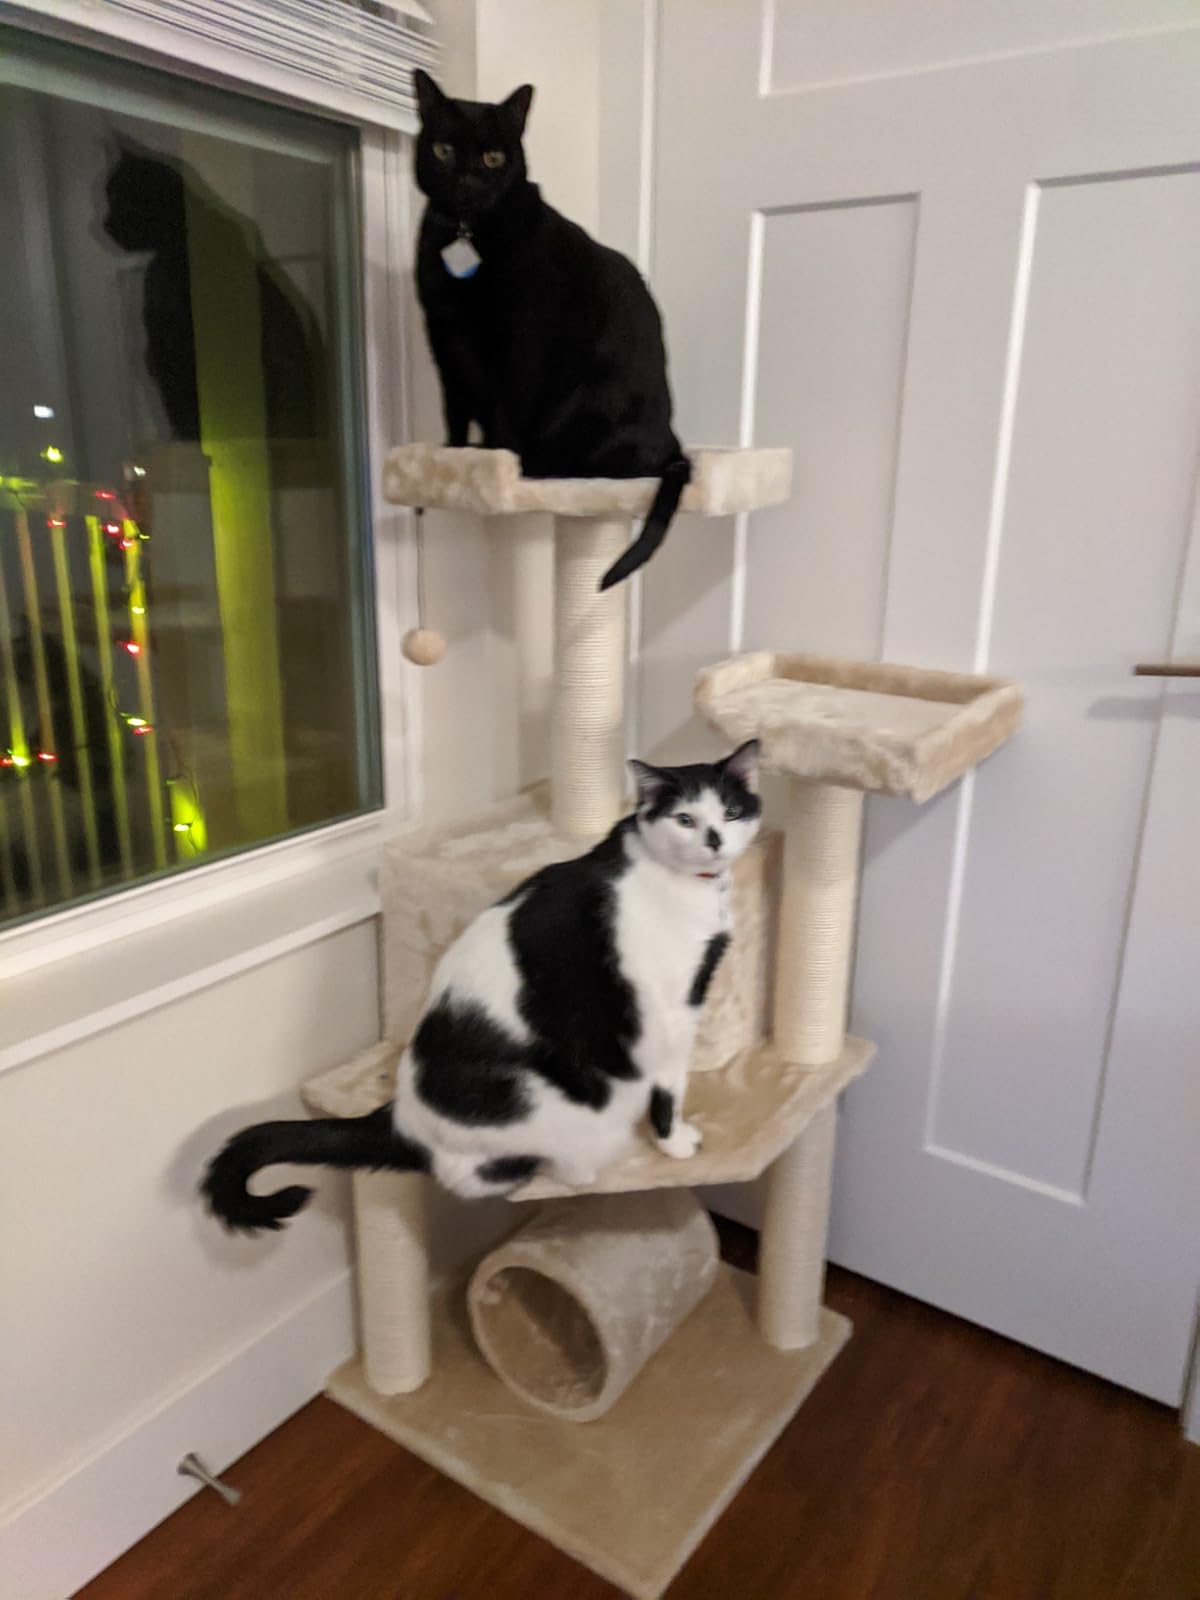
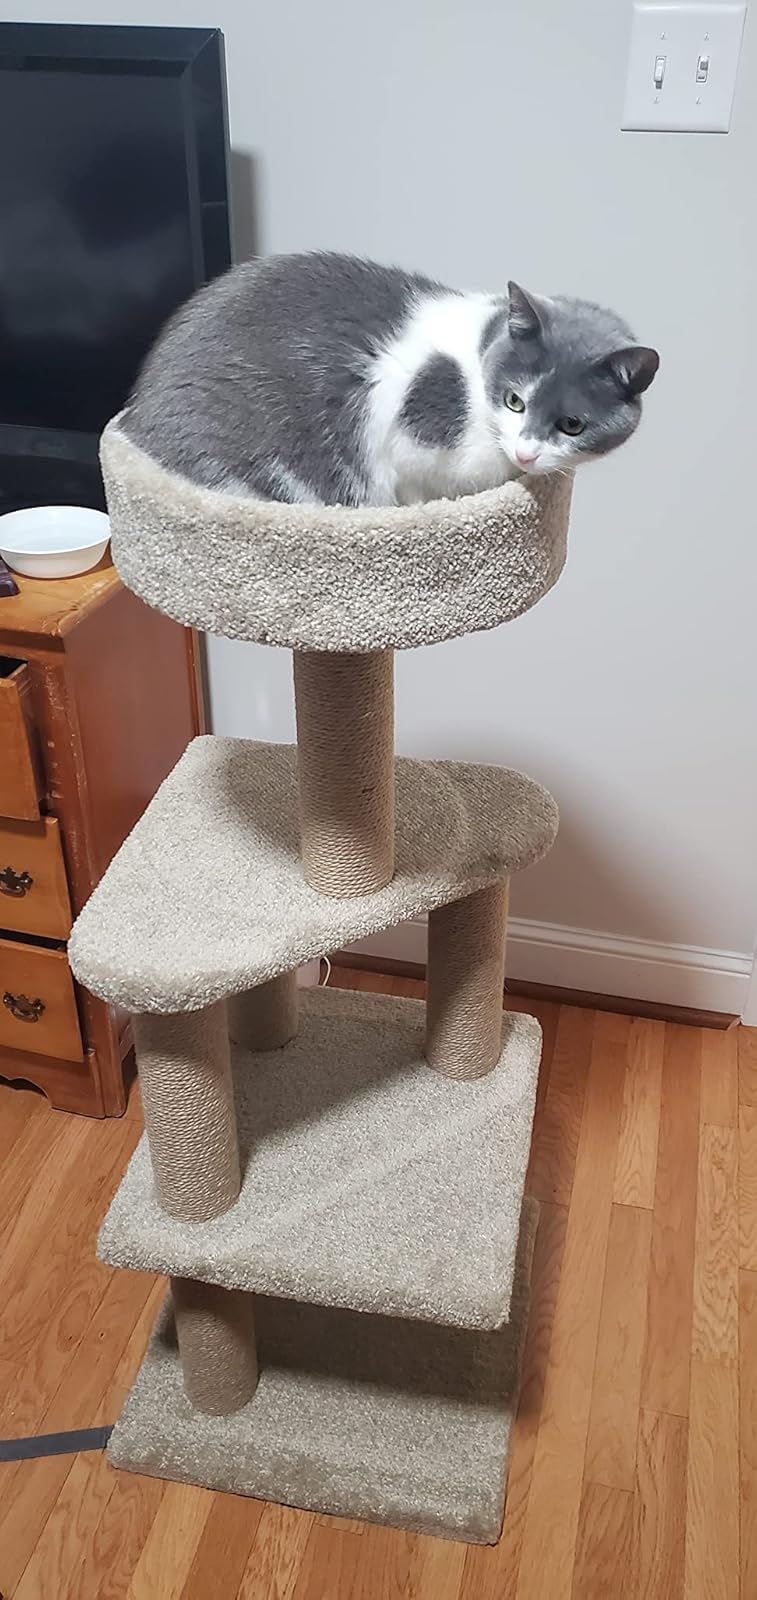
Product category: items_cat tree
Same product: no